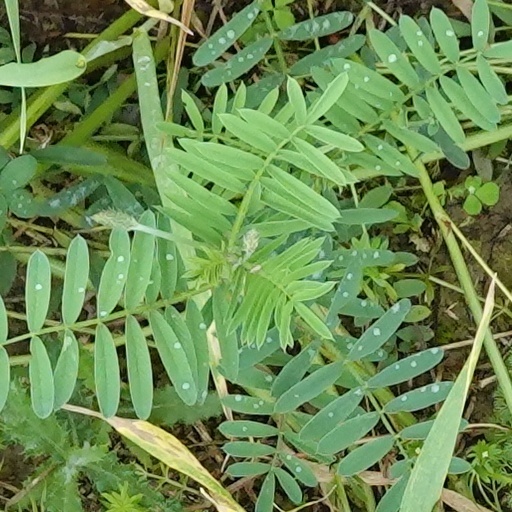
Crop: wheat